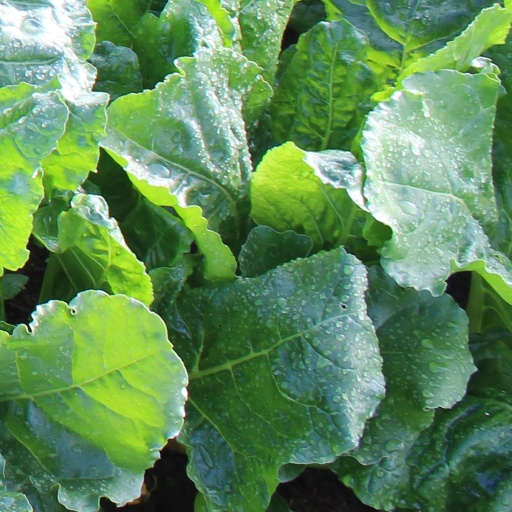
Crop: sugar beet